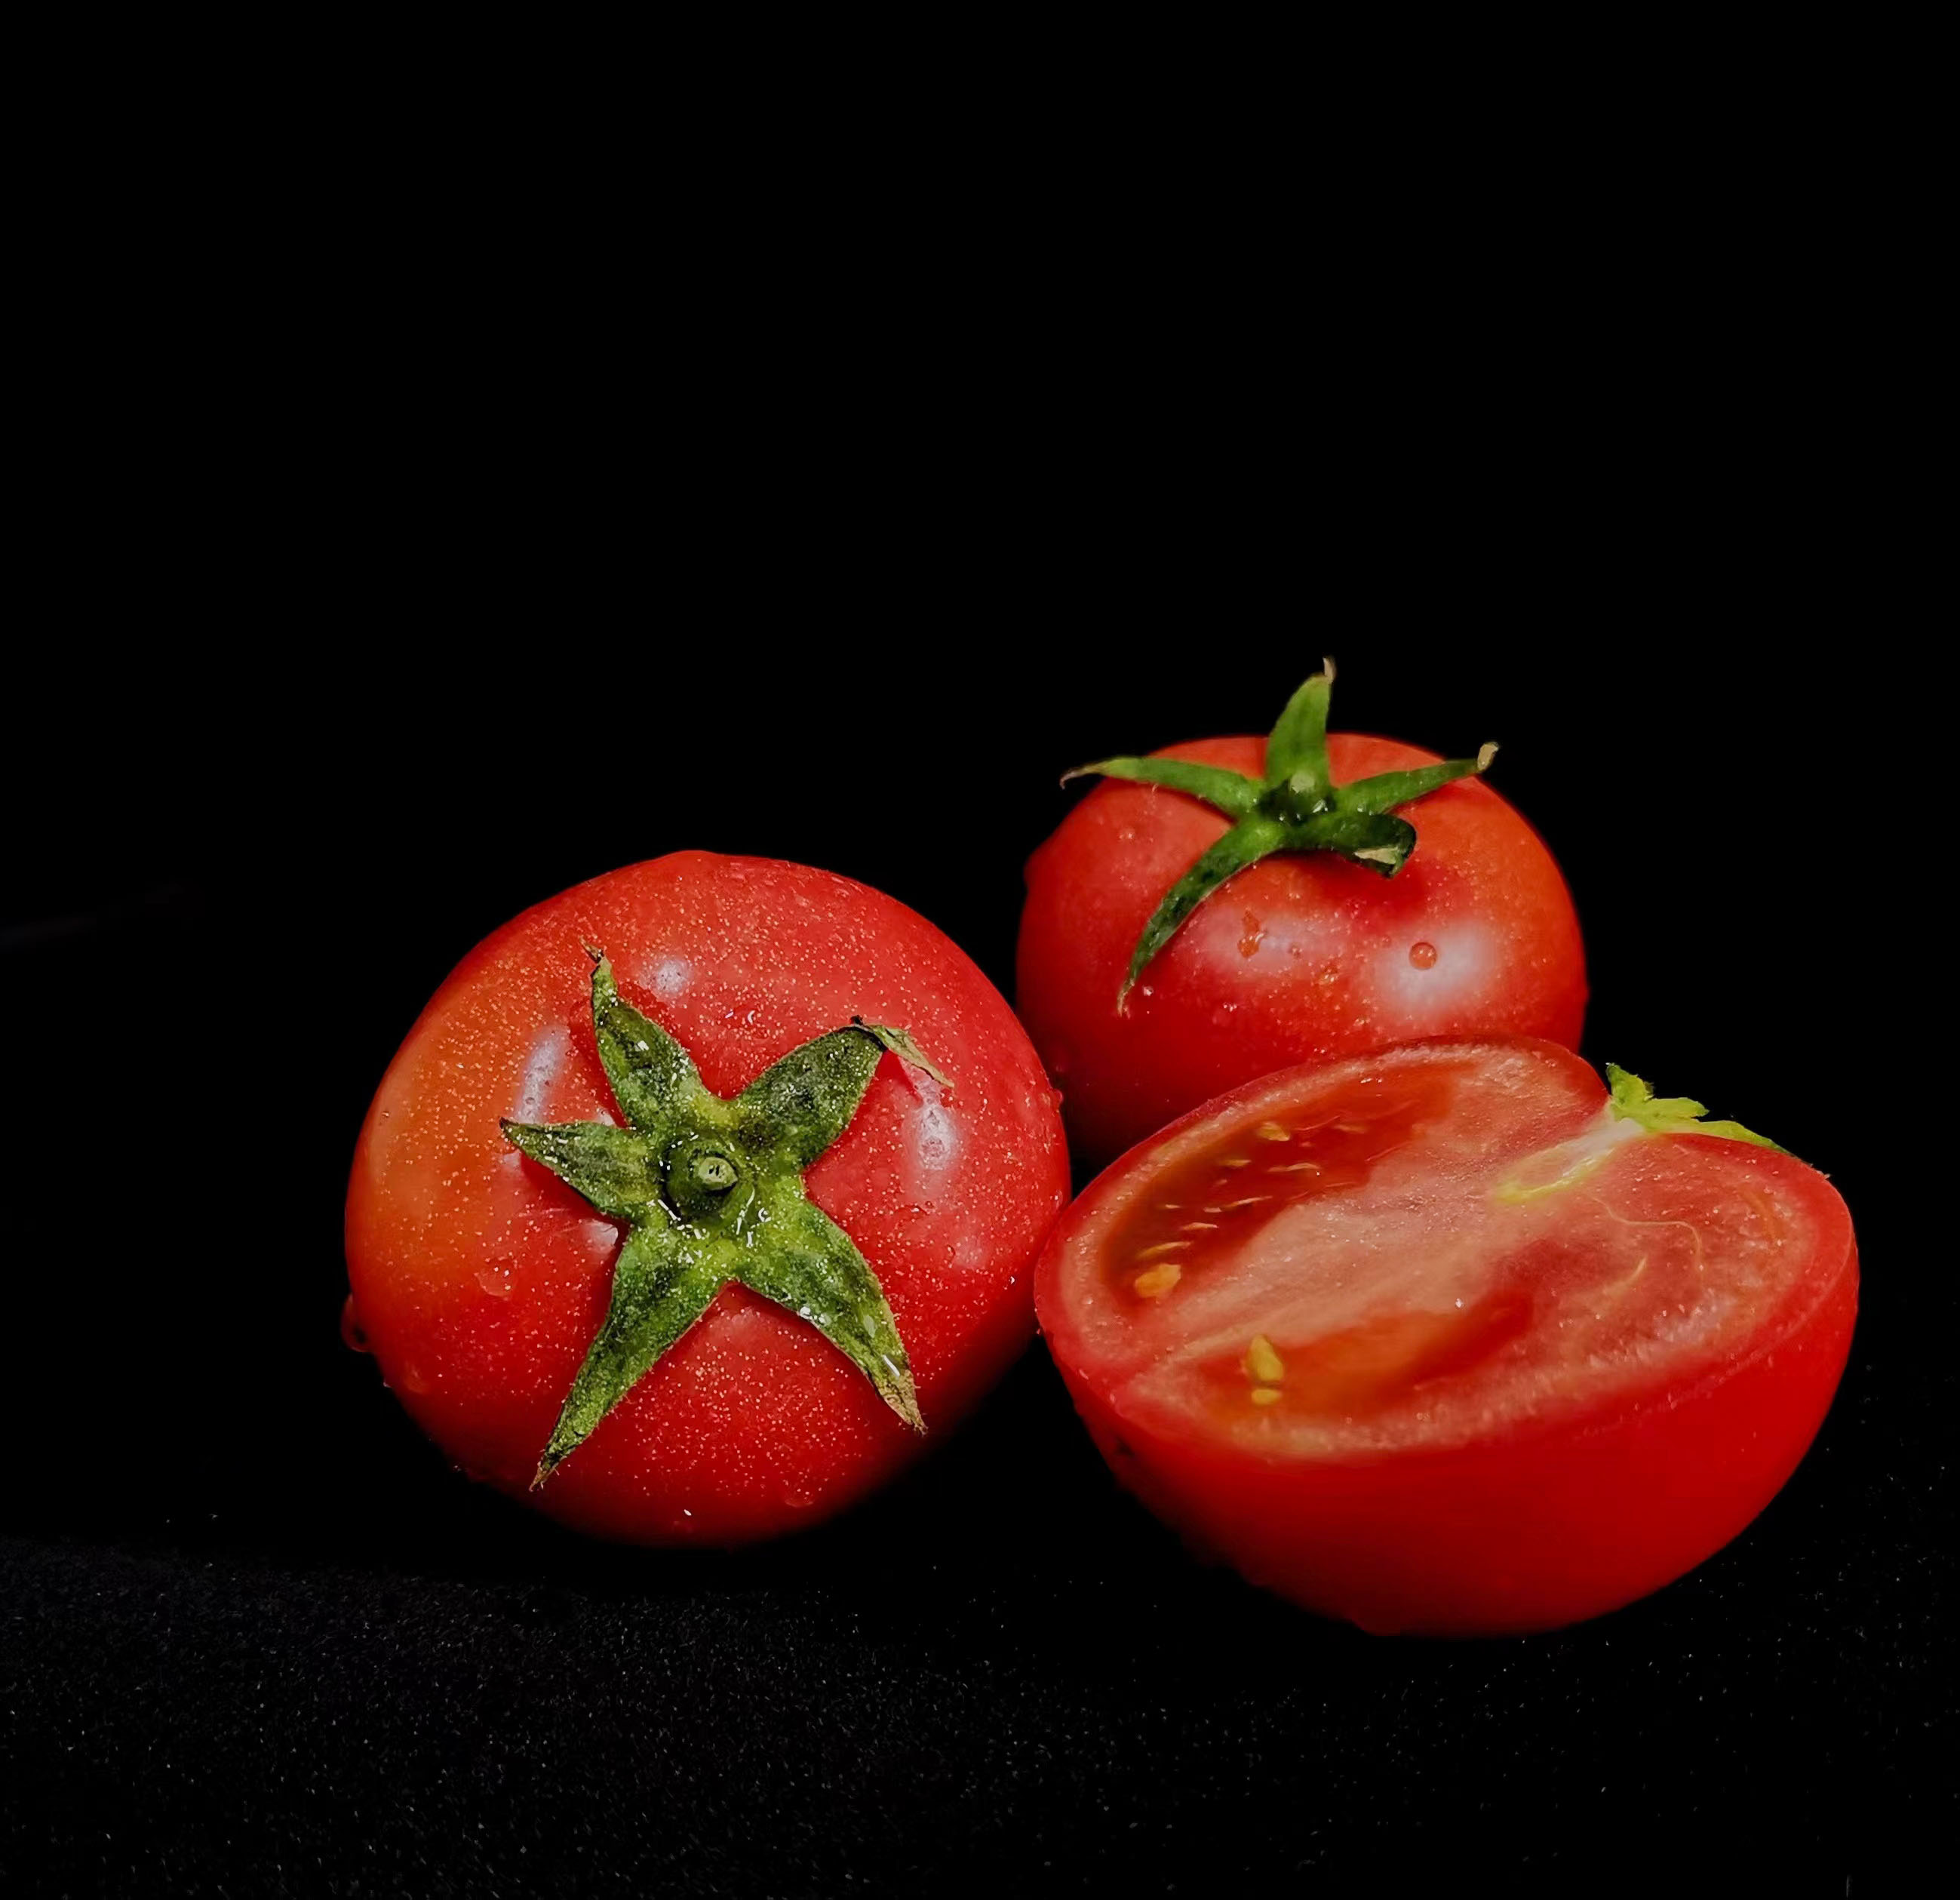
fruit, food, plum tomato, ingredient, natural foods, staple food, vegetable, whole food, superfood, produce, flowering plant, accessory fruit, bush tomato, local food, dishware, vegan nutrition, Superfruit, nightshade family, still life photography, still life, carmine, cherry tomatoes, macro photography, solanum, tomato, seedless fruit